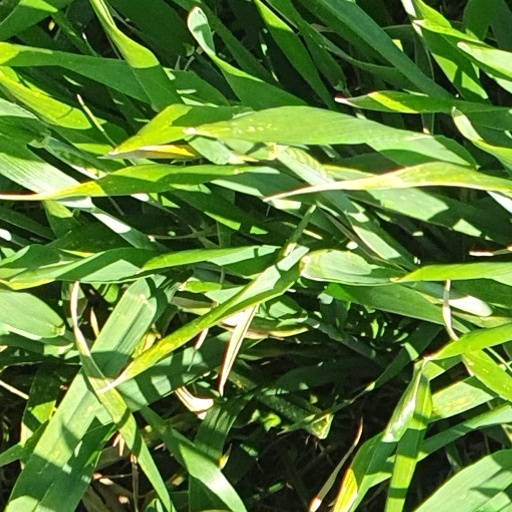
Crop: wheat